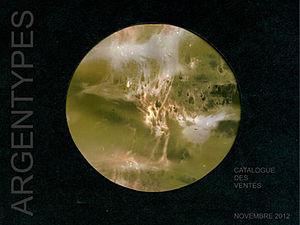
Détail d'un argentype (Jean-Marie Fadier).
Jean-Marie Fadier est un photographe et plasticien français. Il vit et travaille à Paris.